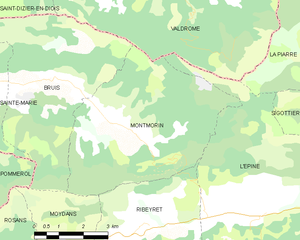
Carte des communes françaises: Montmorin